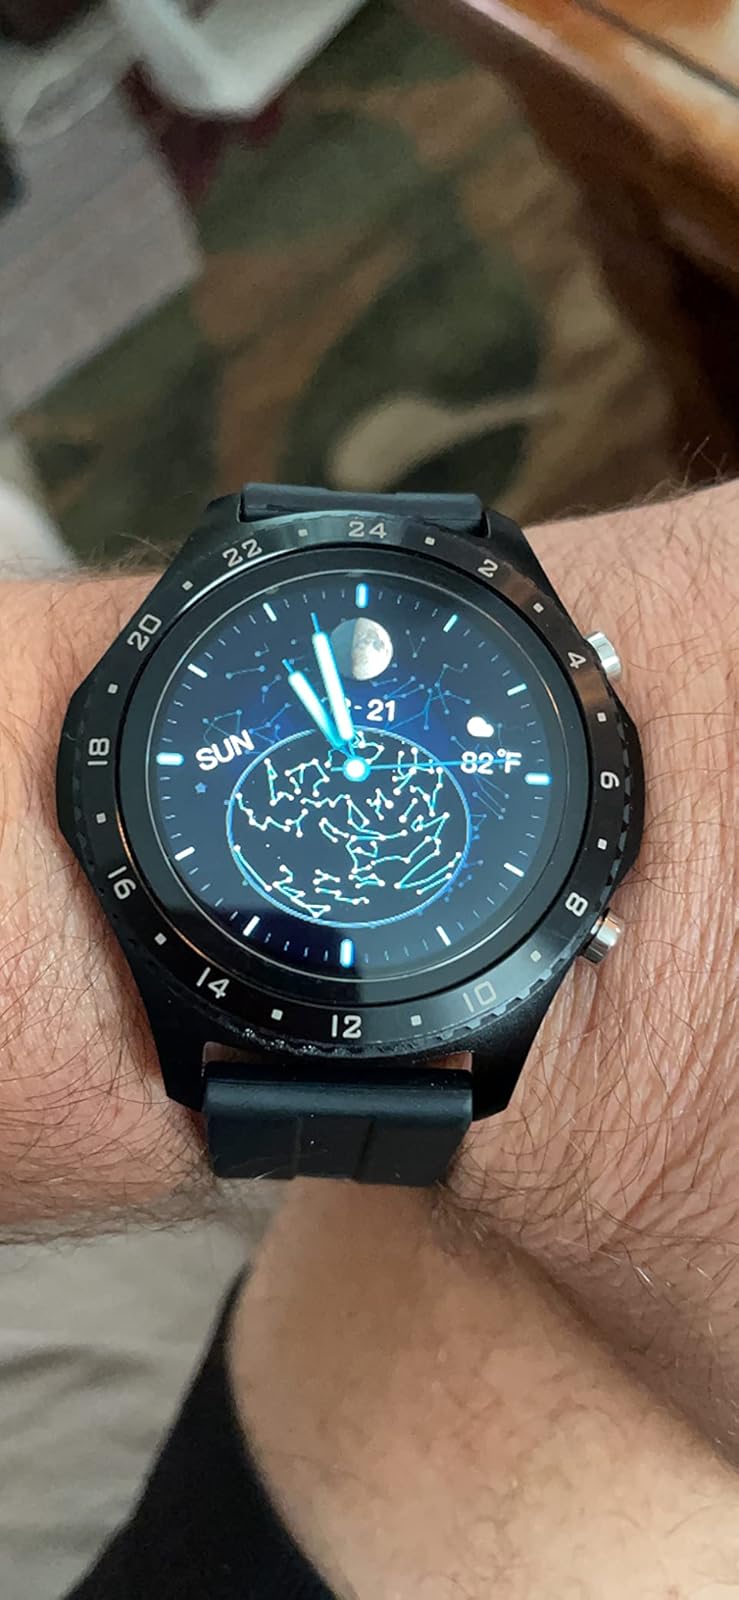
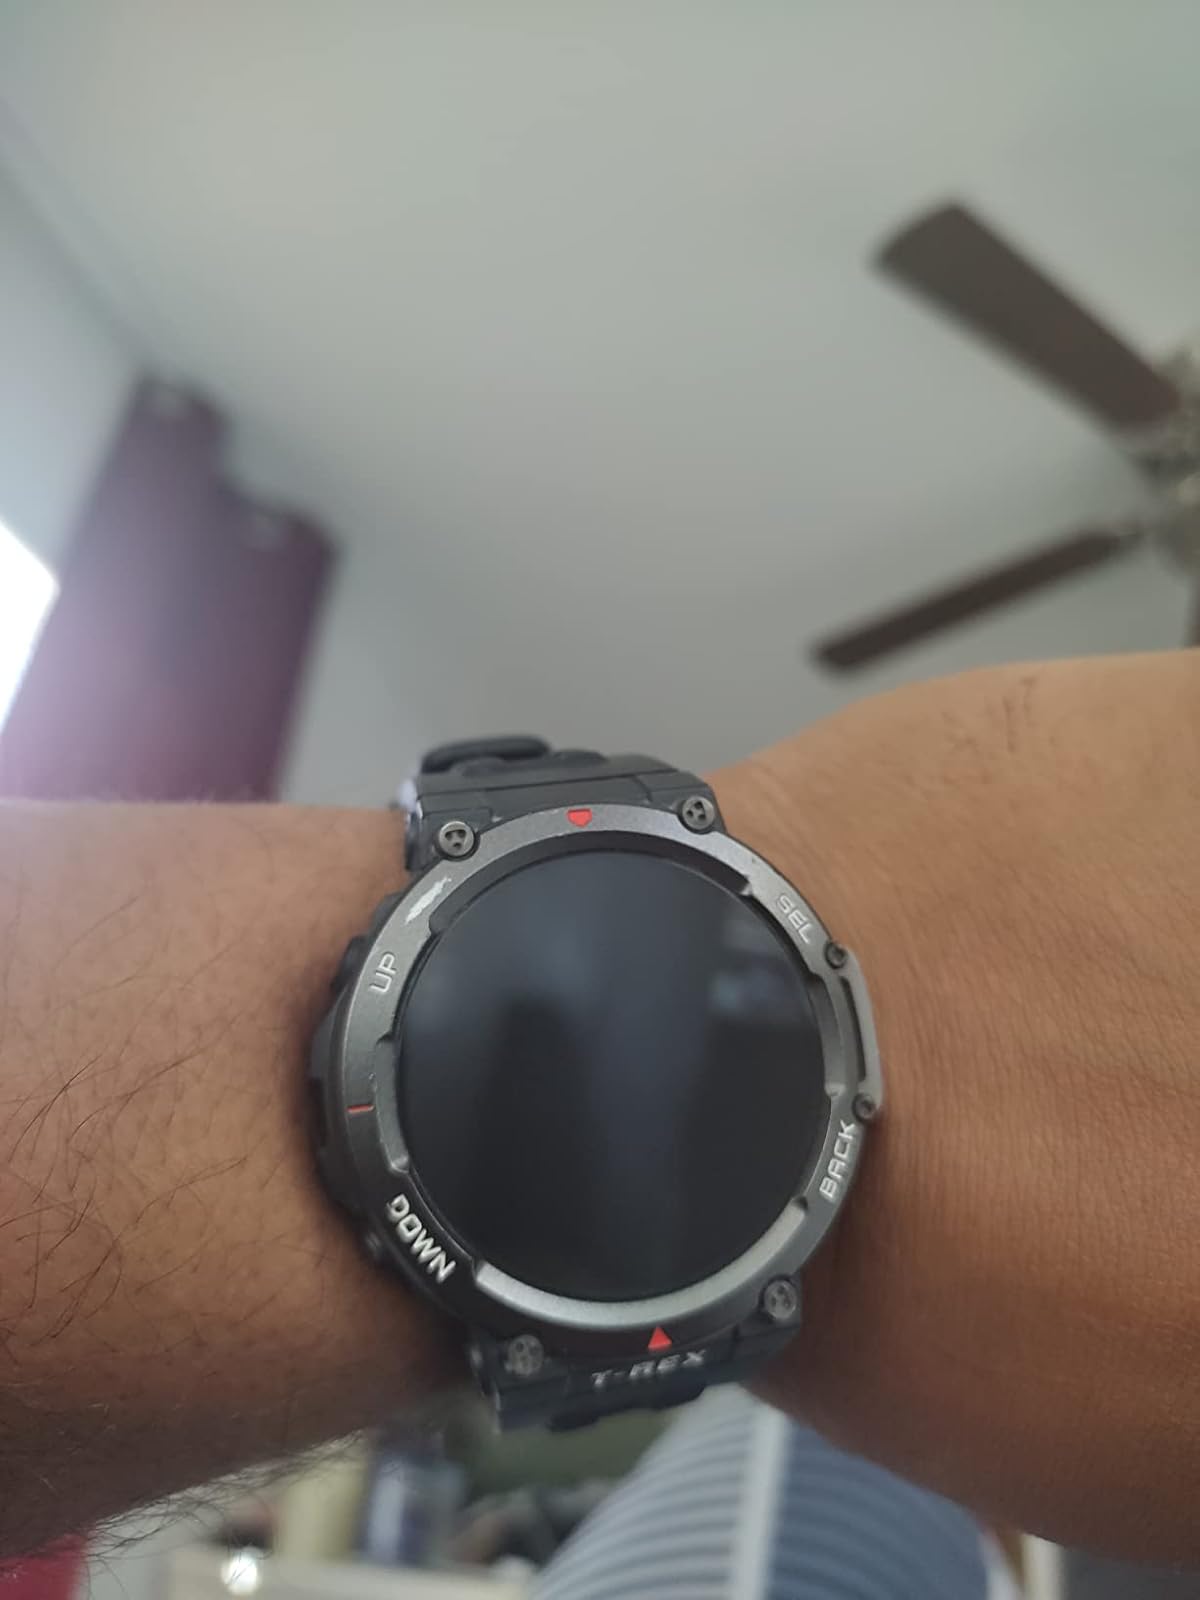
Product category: smartwatch
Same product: no